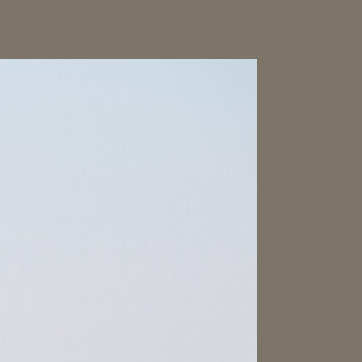
Material: sky